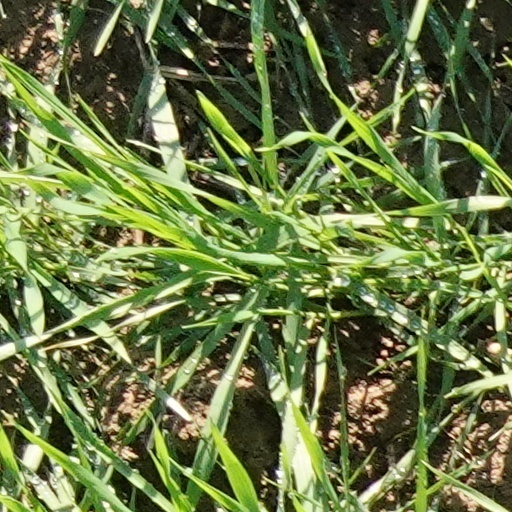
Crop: wheat